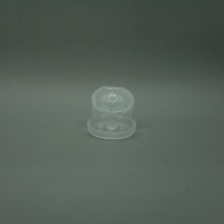
Color: white/transparent
Cap type: flip-top cap